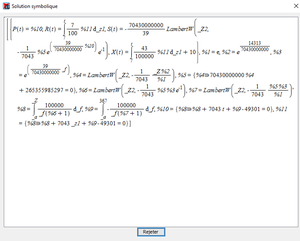
L’assistant d’analyse d’équations différentielles ordinaires est un outil disponible et fourni avec le logiciel Maple de Maplesoft. Il a été implémenté à la sortie de Maple 9, version du logiciel rendu disponible en 2003. L’outil permet à un utilisateur ayant peu d’expérience avec le langage de Maple d’utiliser les fonctions d’analyse d’EDO intégrées au logiciel. L’outil facilite autant la résolution numérique que symbolique des EDOs.